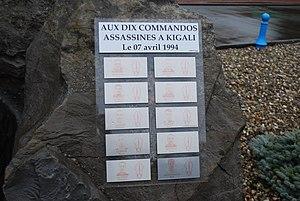
Le cimetière de la Cense Rouge, sur les hauteurs de Liège (commune de Seraing, Belgique).